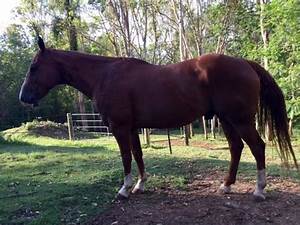
Label: horse